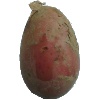
Label: Potato Red 1